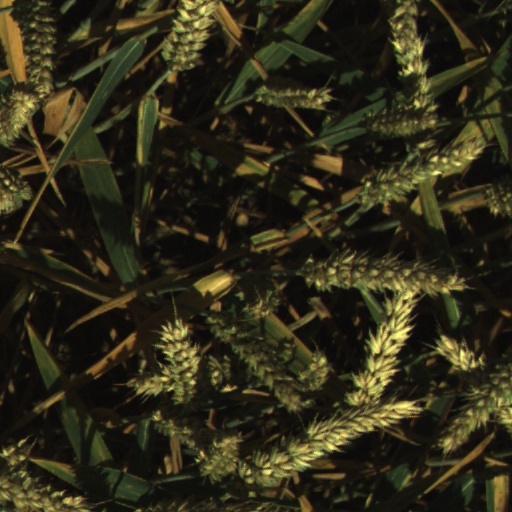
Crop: wheat